Cumulus congestus cloud

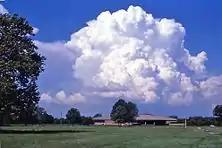
Cumulus congestus over Cahokia Mounds Museum, in Collinsville, Illinois

Cumulus congestus clouds are characteristic of unstable regions of atmosphere that are undergoing convection. They are often characterized by sharp outlines and great vertical development. Since strong updrafts produce (and primarily compose) them, the clouds are typically taller than they are wide; cloud tops can reach , or higher in the tropics.